Brackett House (Newton, Massachusetts)

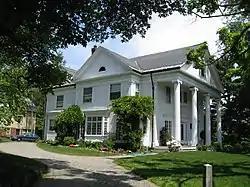

The Brackett House is an historic house located at 621 Centre Street in the Newton Centre village of Newton, Massachusetts. Built about 1844, it is a prominent local example of Greek Revival architecture, with a four-column temple front. Extensively damaged by fire in 2010, a careful restoration was completed in 2013. It was listed on the National Register of Historic Places on October 4, 1986.